Sergei Parajanov

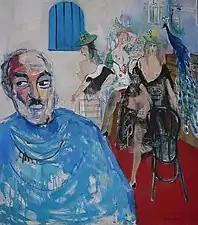
Parajanov Oil on Canvas 1994

Since the early 1960s, Parajanov increasingly became the subject of attention by the KGB, for a variety of political activities related to his affinity towards Ukrainian nationalism. He was an active protester following the 1965–1966 Ukrainian purge. In 1969 a report by the Committee for State Security to the Central Committee of the Ukrainian Communist party indicated their belief that Parajanov is a negative influence on his younger colleagues, as well as a key purveyor of ideologically harmful opinion. He was also deemed as someone with a desire to defect if he were to travel abroad.